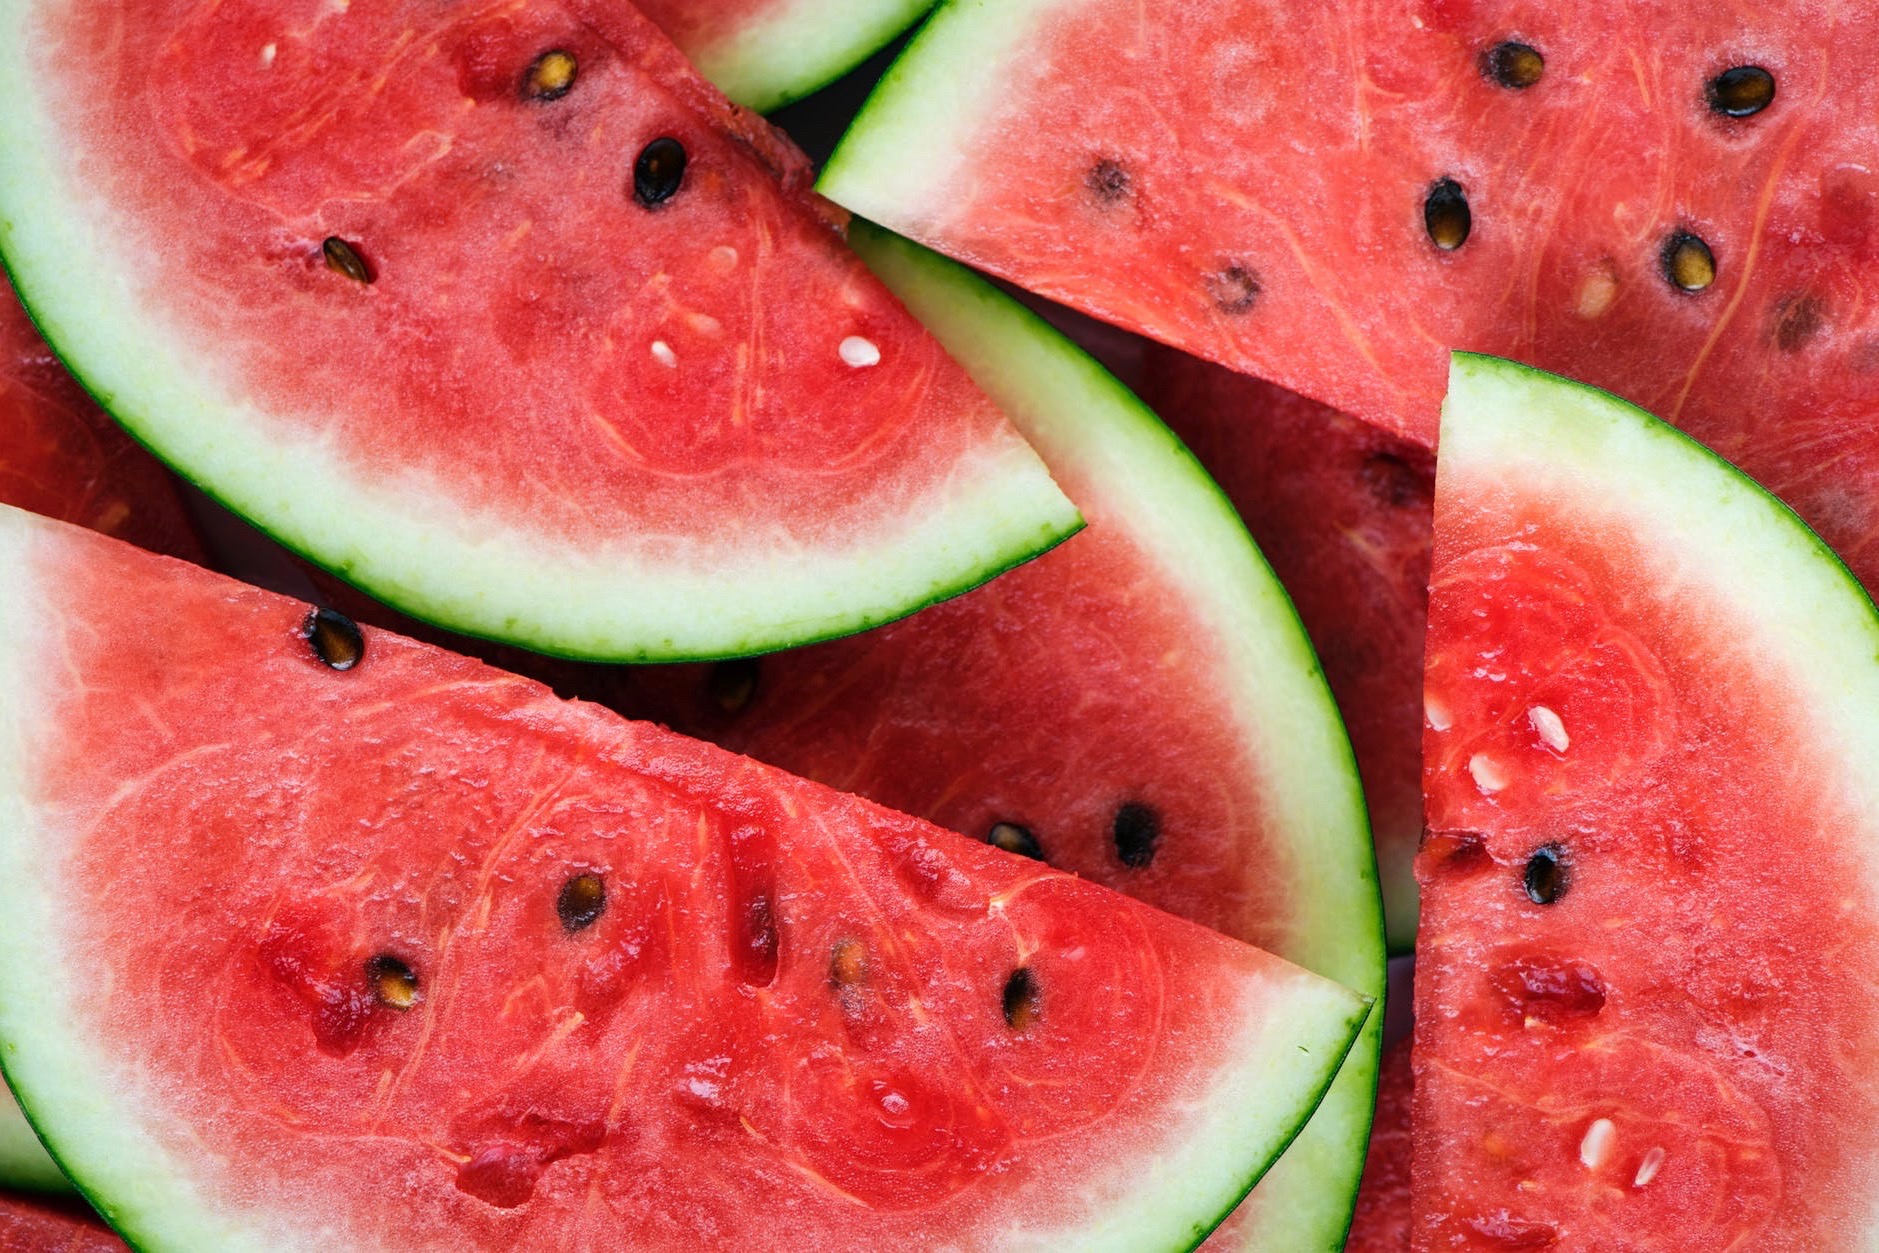
Label: Watermelon